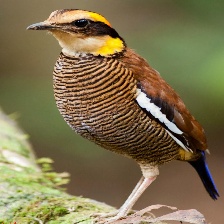
Species: BANDED PITA
Scientific name: HYDRORNIS GUAJANA